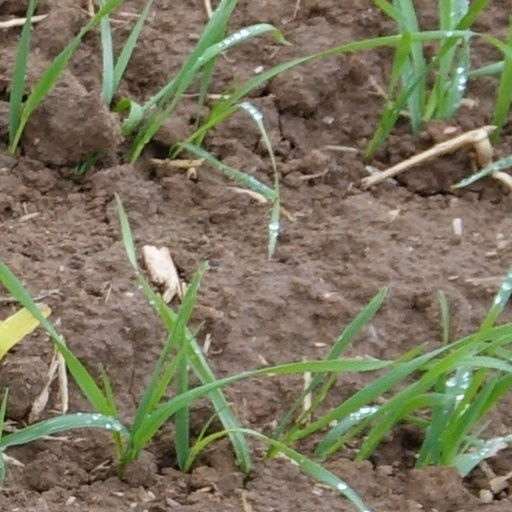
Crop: wheat